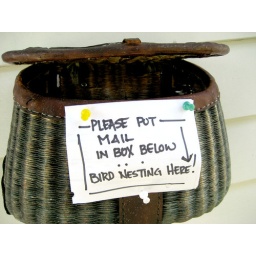
A little bird put all it's egg in our mail basket